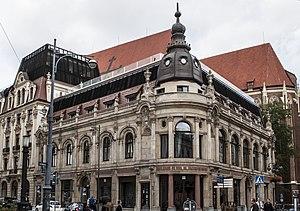
La Pologne, en forme longue république de Pologne, est un État d'Europe centrale, frontalier avec l'Allemagne à l'ouest, la Tchéquie au sud-ouest, la Slovaquie au sud, l'Ukraine à l'est-sud-est et la Biélorussie à l'est-nord-est, enfin la Lituanie et l'enclave russe de Kaliningrad au nord-est. Avec une population de 38 millions d'habitants, la Pologne est le trente-quatrième pays le plus peuplé au monde. Elle est divisée en voïvodies, elles-mêmes subdivisées en districts puis en communes. C'est une république parlementaire qui a pour monnaie nationale le złoty. Elle est membre de l'Union européenne depuis le 1ᵉʳ mai 2004, du Conseil de l'Europe, du groupe de Visegrád, de l'Organisation mondiale du commerce et de l'Organisation des Nations unies.